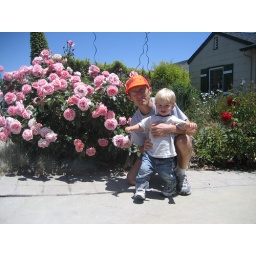
Confident men folk in front of the pink roses